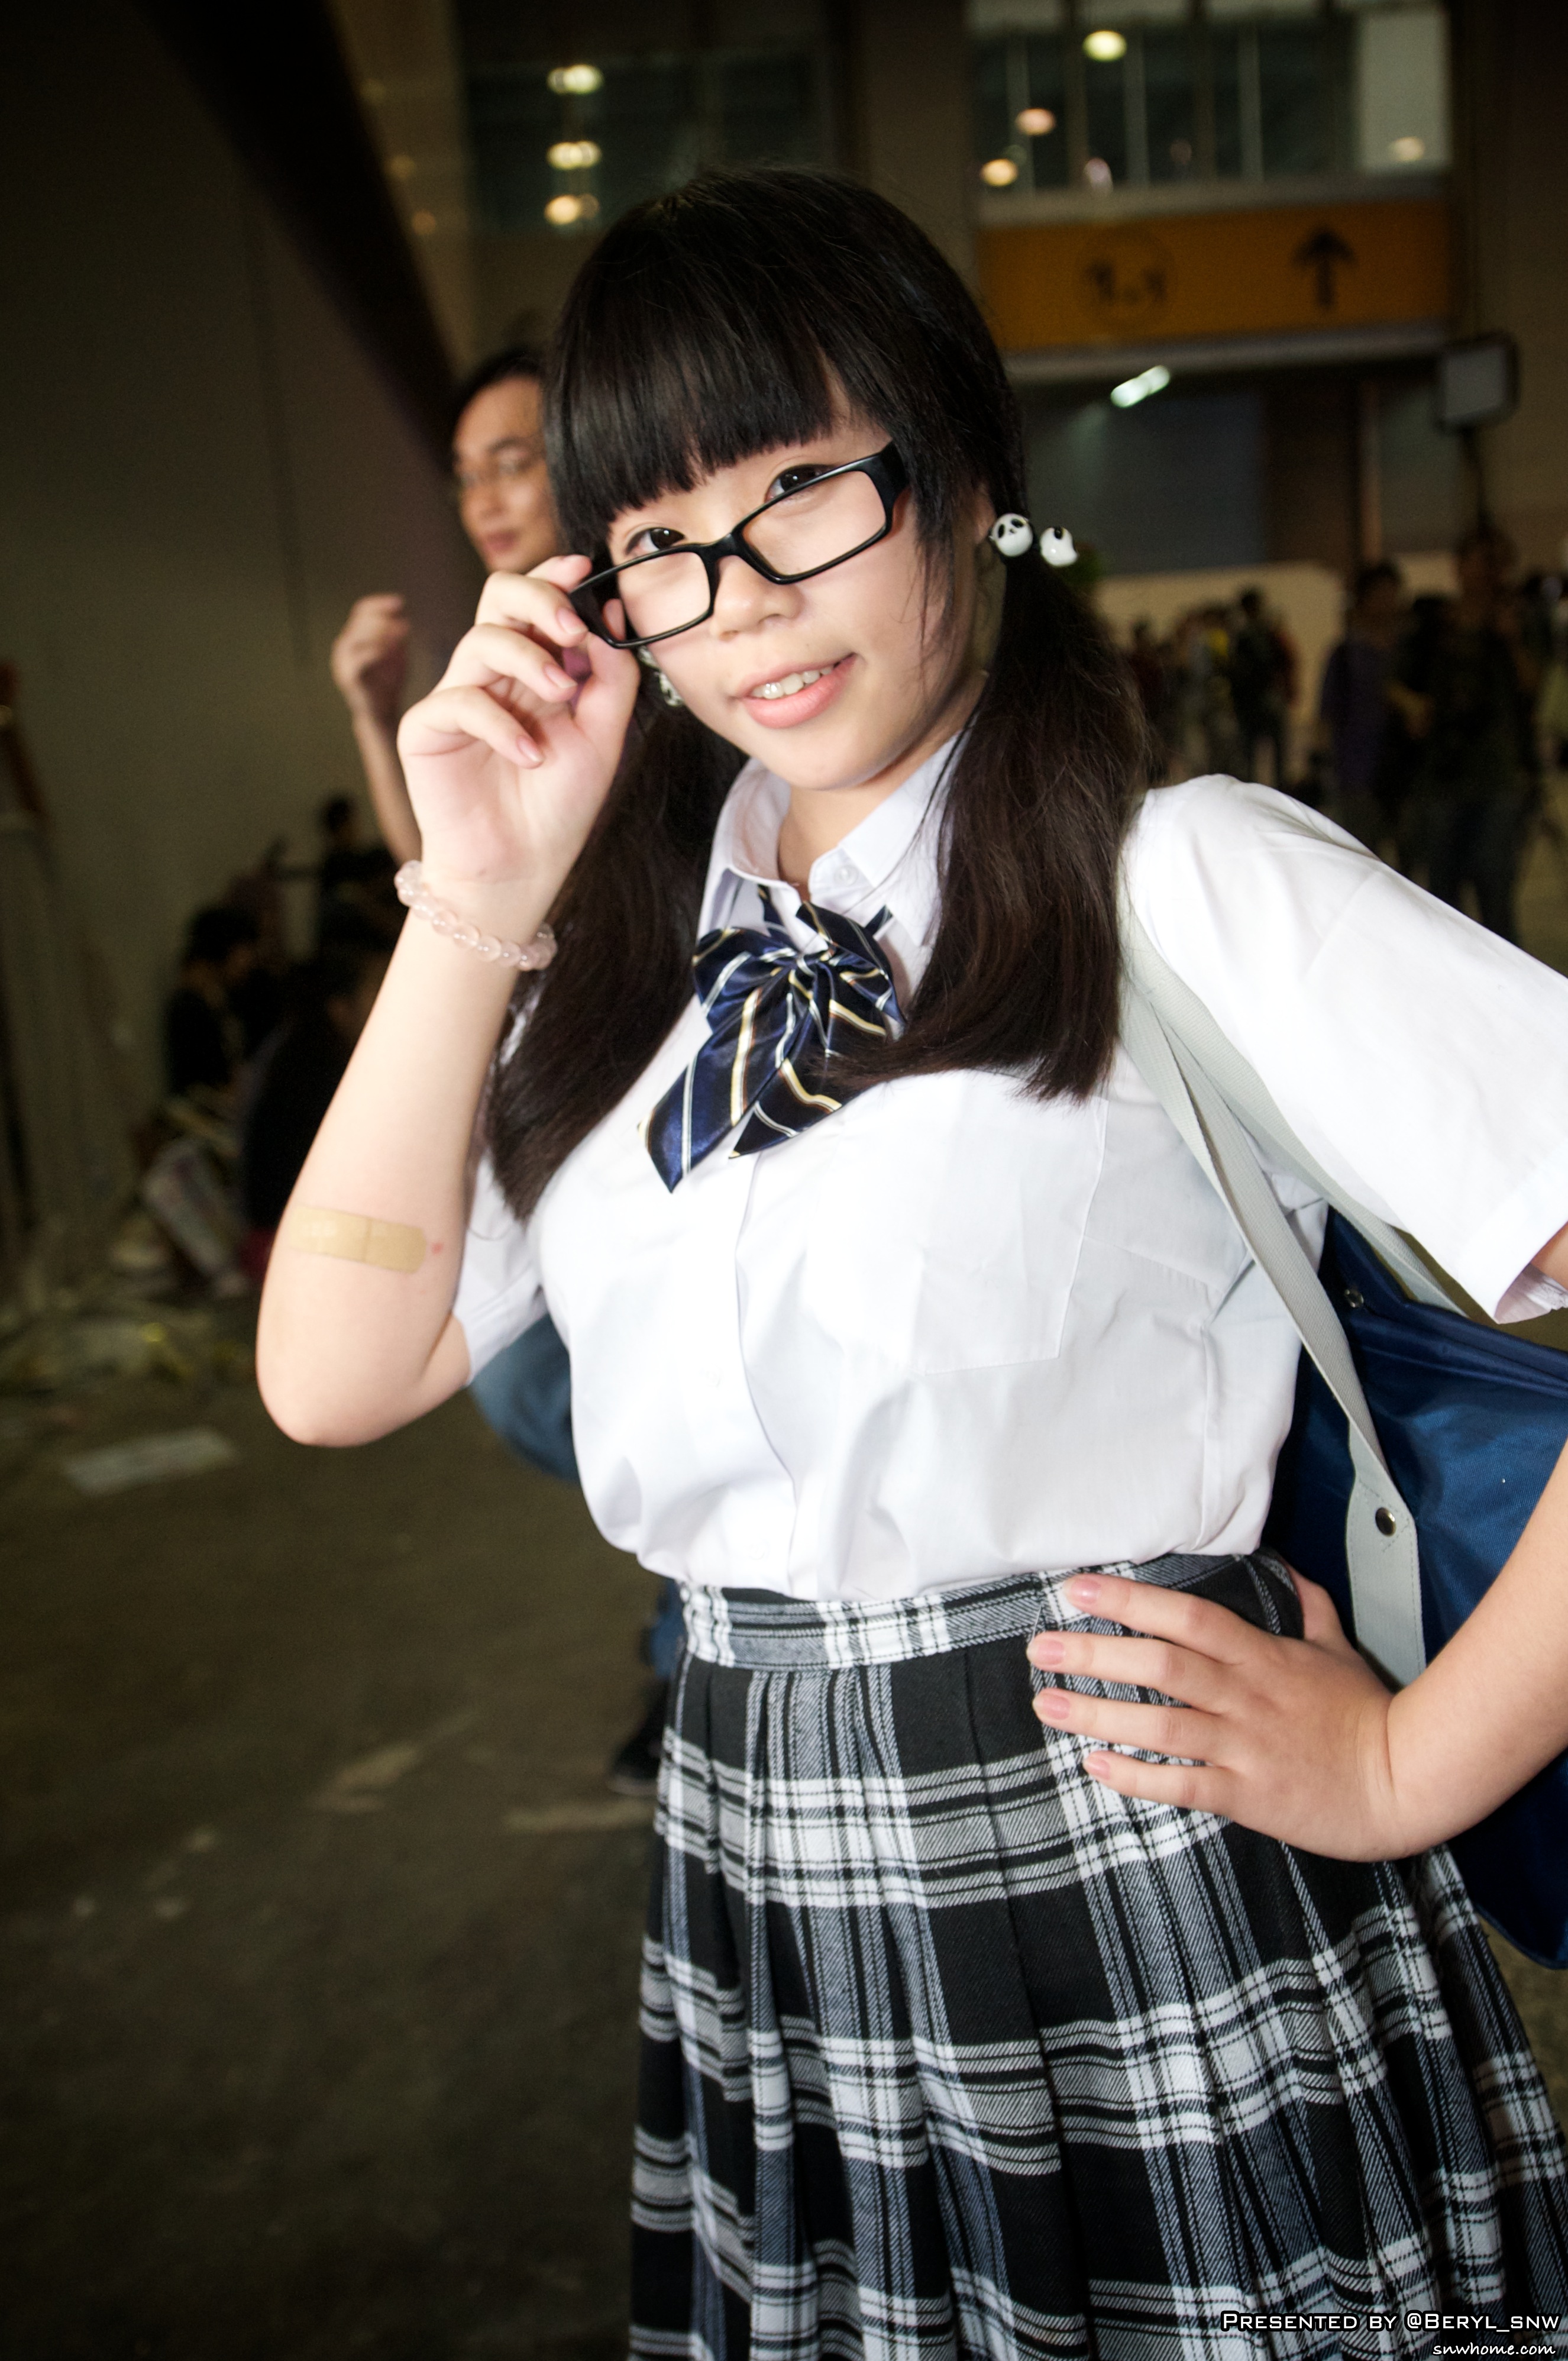
girl, game, model, fashion, clothing, lady, cosplay, doll, girls, figure, performance, canton, costume, anime, comic, comiccon, guangzhou, pazhou